Iruste

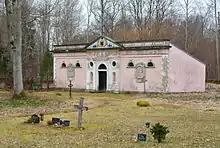
G. W. von Aderkas chapel in Iruste.

Iruste is a village in Saaremaa Parish, Saare County in western Estonia.